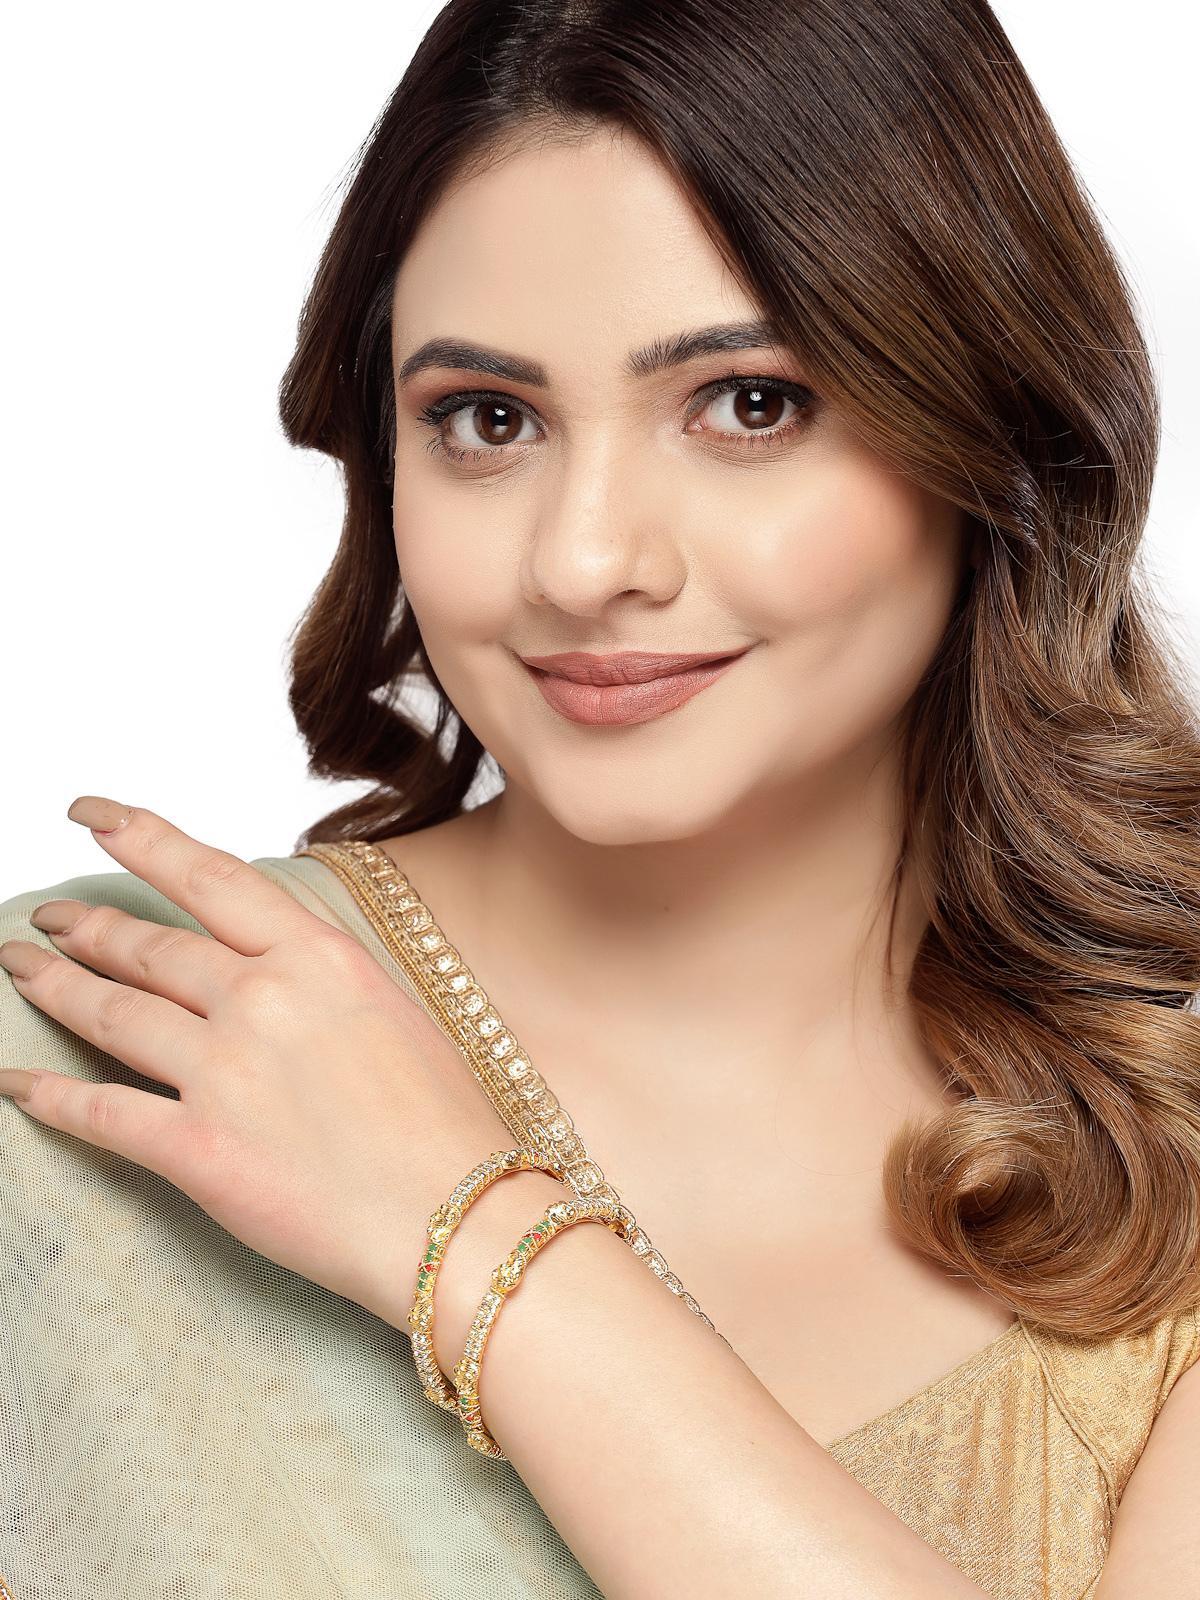
Sukkhi Trendy Gold Plated Multicolor White AD Stones Set of 2 Bracelet Bangle Set Jewellery for Women & Girls|Latest Design|Birthday Anniversary Gift for Women|B105899_2.6
Type: Bracelets & Bangles
Brand: Sukkhi
Price: Rs. 319
 Step into trendsetting elegance with the Sukkhi Trendy Gold Plated Bracelet Bangle Set for Women & Girls. This set of two boasts a vibrant blend of multicolor hues and white AD stones, perfectly complementing the latest design trends. The gold-plated finish adds a touch of sophistication, making it an ideal accessory for any occasion. Sized at 2.4, 2.6 and 2.8, these bracelets make for a perfect birthday or anniversary gift, celebrating contemporary style and timeless beauty for the special women in your life.Disclaimer:There may be slight variation in shade and colour due to photographic effects and monitor settings
Included: 2 Bangles